Daniil Trifonov

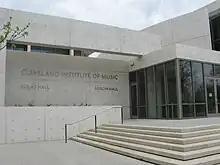
The Cleveland Institute of Music, where Trifonov studied from 2009 through 2015

Trifonov was born in Nizhny Novgorod, Soviet Union, on 5 March 1991, the only child of a composer father and a music teacher mother. He began studying the piano at the age of five, and gave his first solo concert at seven. When Trifonov was eight years old, he gave his first performance with an orchestra in a Mozart concerto, losing one of his baby teeth during the performance. In 2000, the family moved to Moscow, and Trifonov began studying under at the Gnessin School of Music. He also studied composition with Vladimir Dovgan from 2006 to 2009. In 2009, at the recommendation of Tatiana Zelikman, Trifonov commenced studies with Sergei Babayan at the Cleveland Institute of Music, receiving an Artist Certificate in 2013 and an Artist Diploma in 2015. Of his student, Babayan said: "Having a rare diamond like Daniil Trifonov in my studio is a huge responsibility and happiness. Just like for a parent realizing that his child is more than very special, ... I wouldn't want to use too strong words, but I think there are very few musicians like Daniil in the world. He is the music for me." While at the Cleveland Institute of Music, he was also a composition student of its head of the composition department, Keith Fitch.